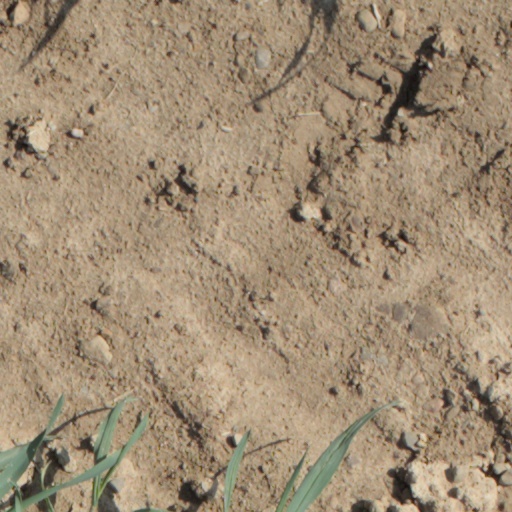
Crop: wheat